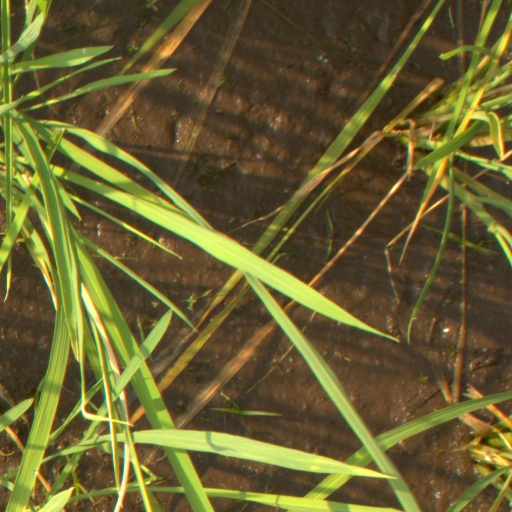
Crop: rice